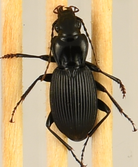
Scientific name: Pterostichus lachrymosus
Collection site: Mountain Lake Biological Station NEON (MLBS), plot MLBS_011